Brian Keith

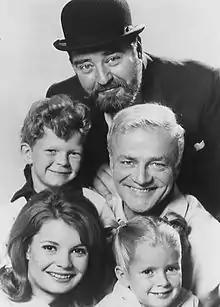
Keith (center right) with Sebastian Cabot (top) and the other costars of "Family Affair"

In 1966, Keith landed the role of Uncle Bill Davis on CBS's popular television situation comedy "Family Affair". This role earned him three Emmy Award nominations for Best Actor in a Comedy Series. The show made him a household name. It was in the vein of successful 1960s and 1970s sitcoms that dealt with widowhood and/or many single-parent issues, such as "The Andy Griffith Show", "My Three Sons", "The Beverly Hillbillies", "Petticoat Junction", "One Day at a Time", "Here's Lucy", "Julia", "The Courtship of Eddie's Father", "The Brady Bunch", "The Partridge Family", and "Sanford and Son". During its first season in 1966, "Family Affair" was an immediate hit, ranking number 15 in the Nielsen ratings. By the end of its fifth season, in 1971, "Family Affair" still had high ratings, but was cancelled after 138 episodes.